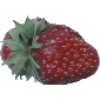
Label: Strawberry Wedge 1